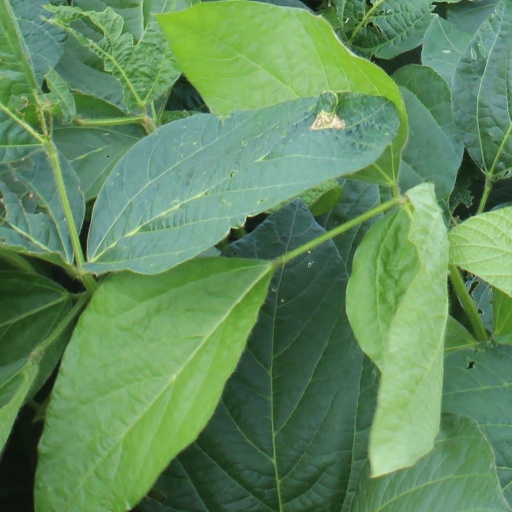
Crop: soybean